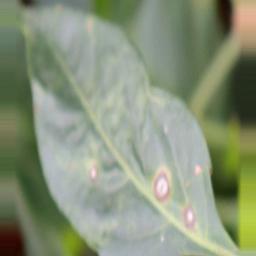
Label: cercospora